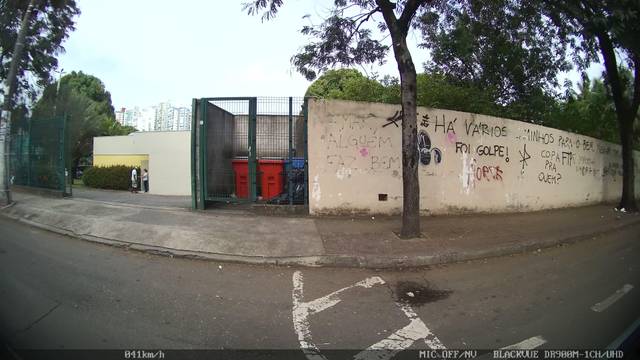
Region: Brazil
Coordinates: -20.289, -40.296